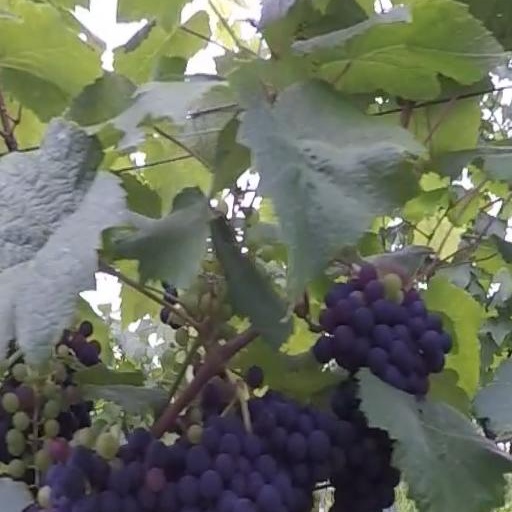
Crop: grape